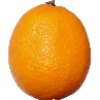
Label: Lemon Meyer 1